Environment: real
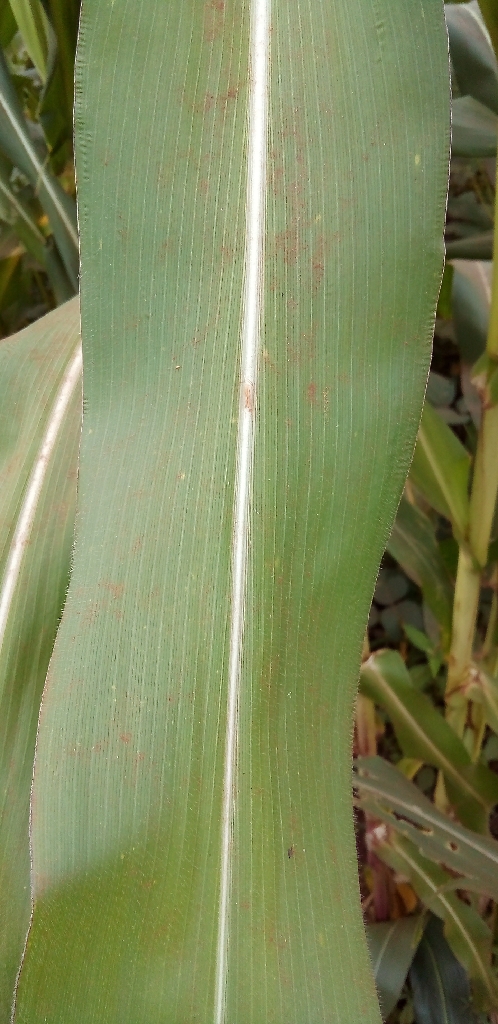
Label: healthy